Hurricane Gustav

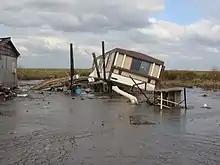
Tipped and flooded home, Terrebonne Parish, Louisiana.

Although the storm was still in its formative stages on August 26, fears that Hurricane Gustav might eventually disrupt oil production in the Gulf of Mexico caused oil prices to rise. On August 27, U.S. oil and natural-gas companies began evacuating personnel from their oil rigs in the Gulf of Mexico amid continued forecasts that Gustav would strengthen and move into the gulf. By August 30, 76.77% of oil production and 37.16% of natural gas production in the Gulf of Mexico had been shut in. By mid-day August 31, 96% of oil production had stopped. Out at sea, one death was reported. Sunk in the Gulf as an artificial reef in 2006, the shifted and was buried 10 feet deeper in the ocean floor after Gustav passed over.